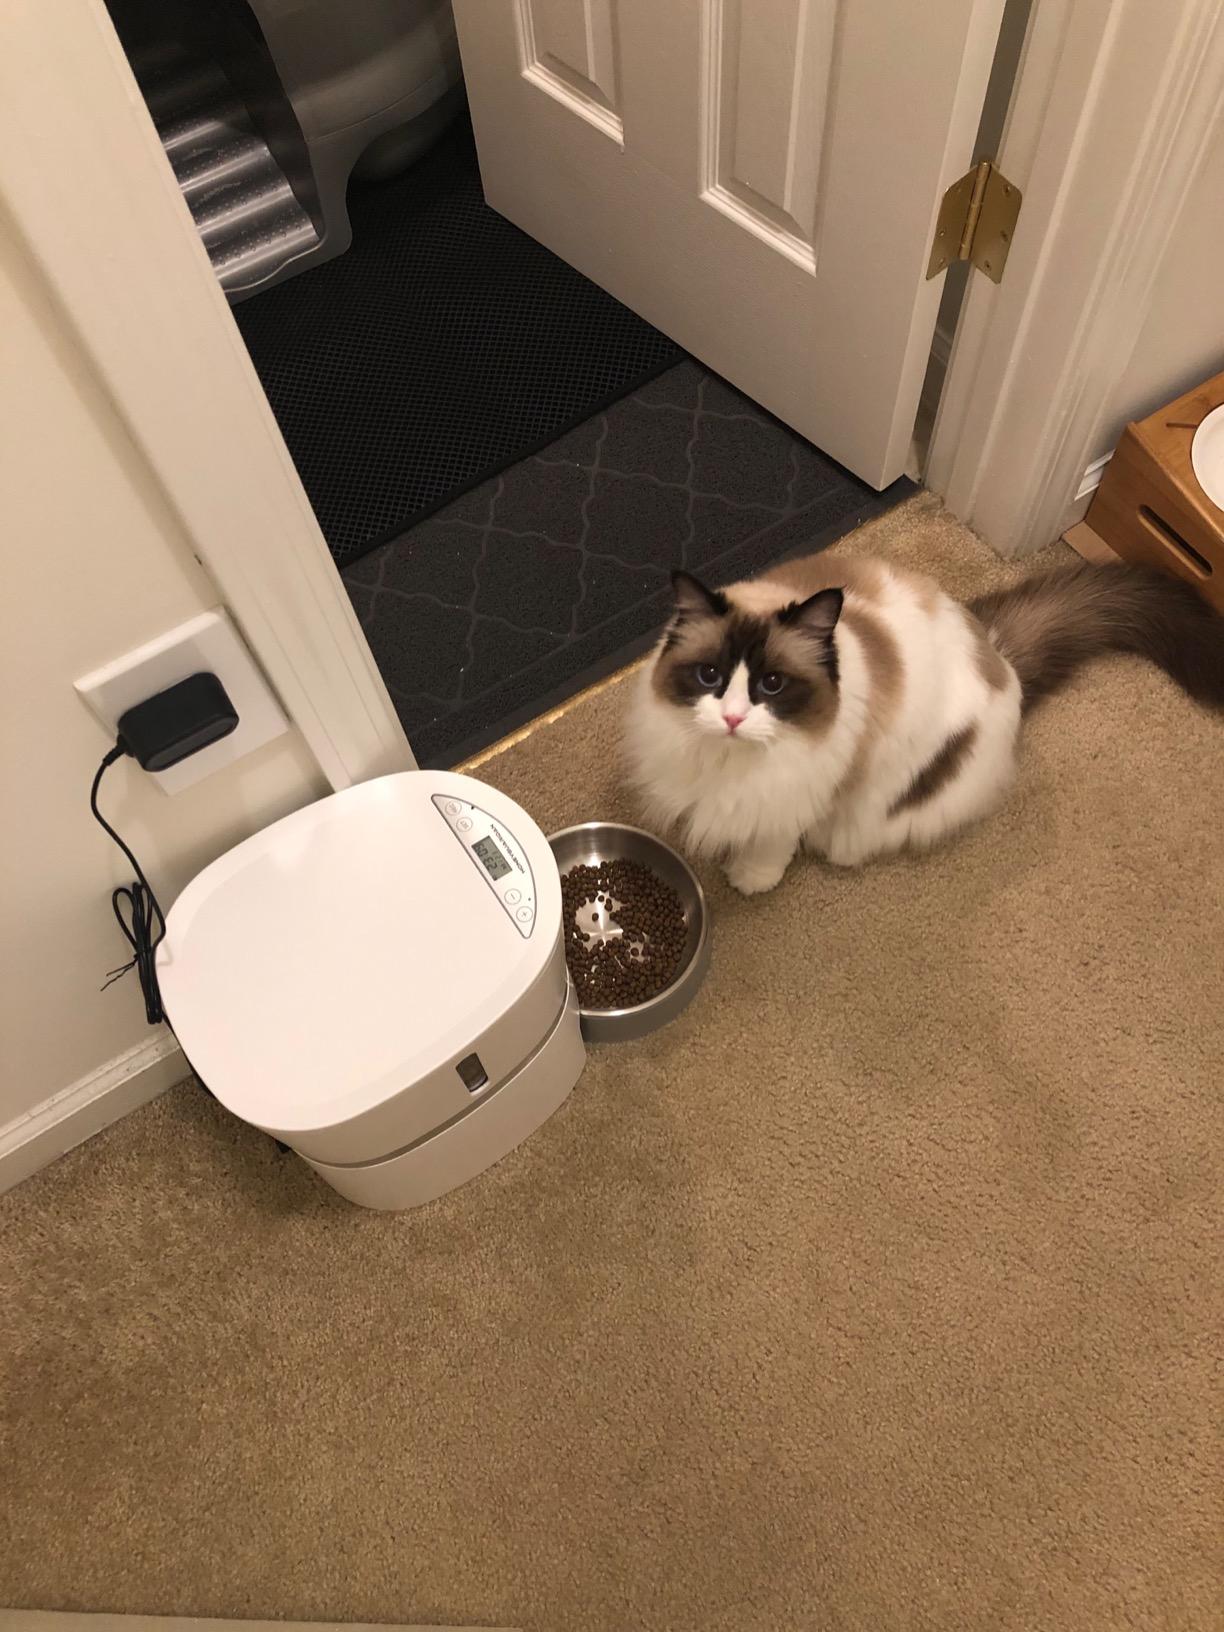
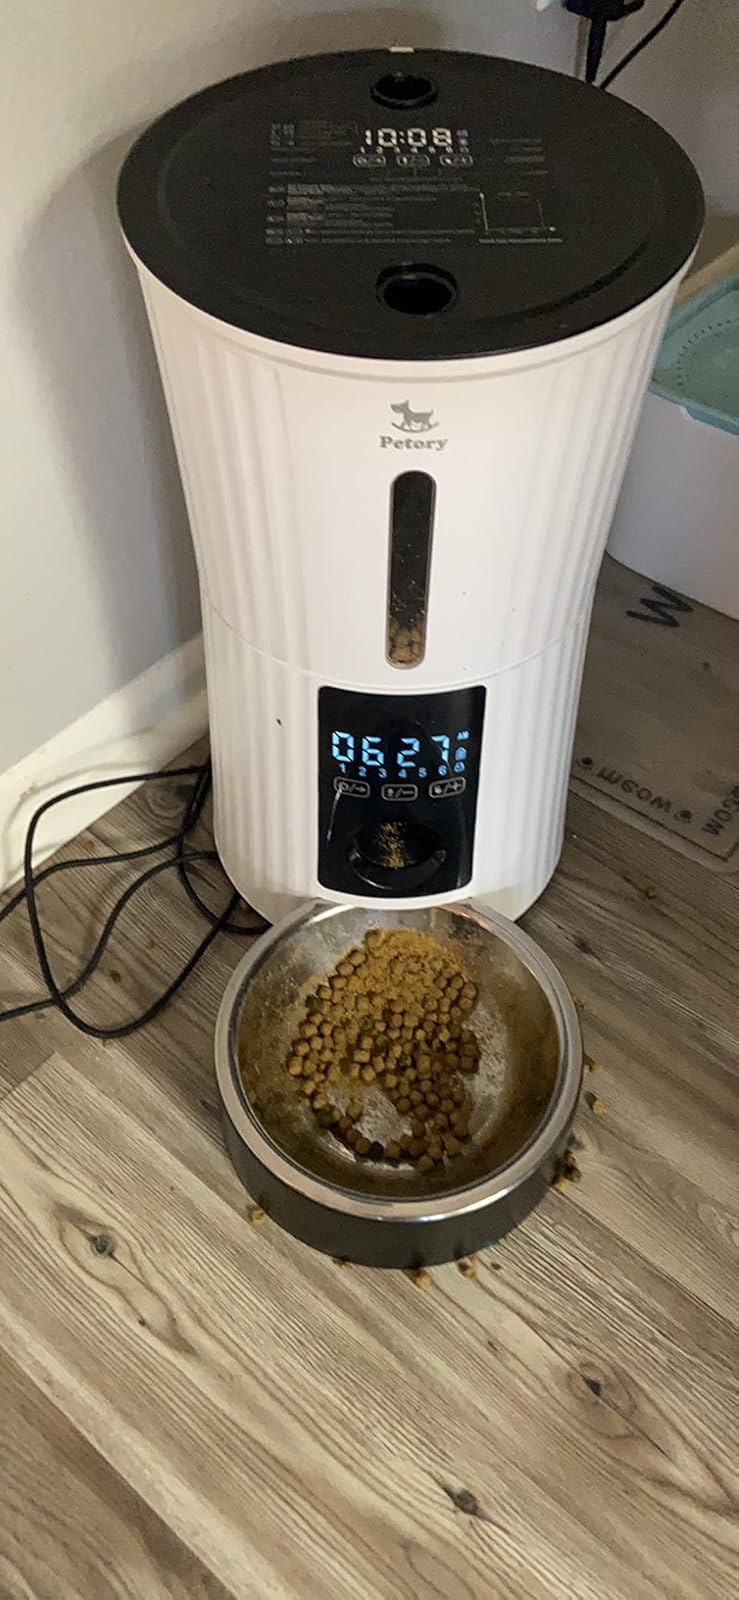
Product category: items_feeder
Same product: no